River Ash, Surrey

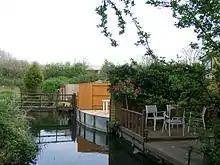
River Ash in suburban north-east Shepperton

The River Ash is a small, shallow river in Surrey, England. Its course of is just outside Greater London. Work has been carried out to re-align, clear and build up a small, Littleton head of water and create two backwaters. One backwater dates to the medieval period; the other to the 1990s. It flows as one of the six distributaries of the River Colne from the south of Staines Moor immediately south of the Staines Bypass eastwards through the rest of the borough of Spelthorne before meeting the River Thames.